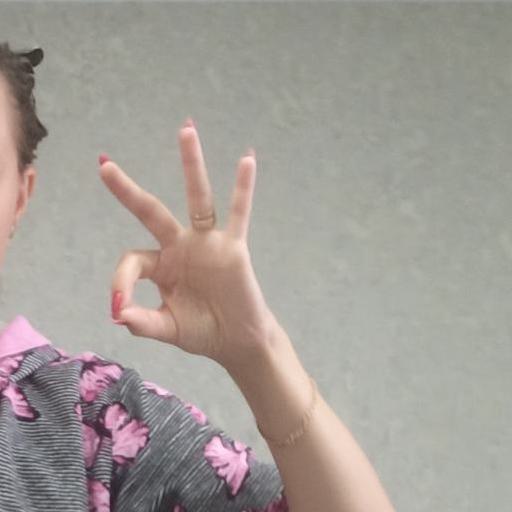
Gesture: ok